Question: Please indicate a possible affordance area of the chair that can be used for sitting on
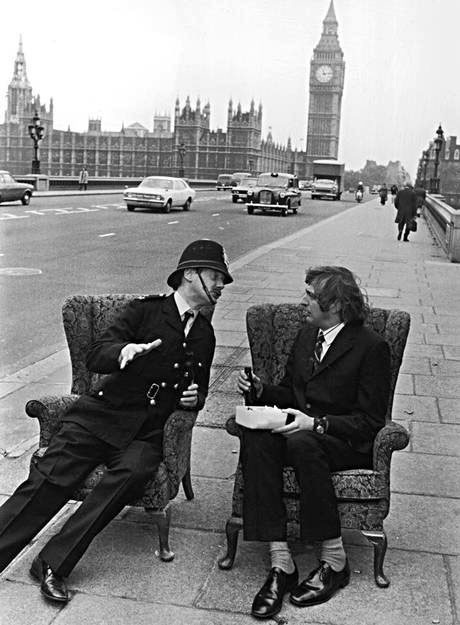
Answer: [40.159, 405.13, 172.488, 486.564]